PizzaExpress

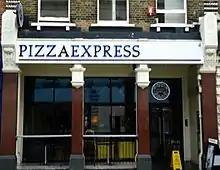
The Sutton, London branch, which opened in the late 1980s, and won a local architectural award

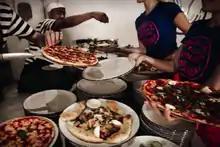
Example of food from PizzaExpress

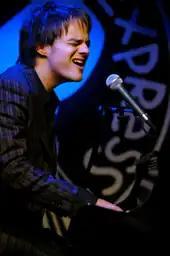
Jamie Cullum playing live at PizzaExpress Jazz Club, 10 Dean Street, Soho, London

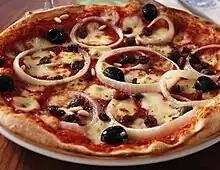
Veneziana Pizza

Peter Boizot opened the first Pizza Express restaurant in Wardour Street, London, in 1965. Inspired by a trip to Italy, Boizot brought back to London a pizza oven from Naples and a chef from Sicily. In 1969, jazz performances began at its Dean Street restaurant, London.